Totivirus

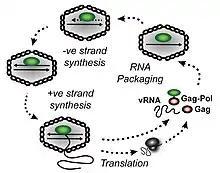
Life cycle of L-A helper virus

Viral replication is cytoplasmic. Entry into the host cell is achieved by virus remains intracellular. Replication follows the double-stranded RNA virus replication model. Double-stranded RNA virus transcription is the method of transcription. Translation takes place by -1 ribosomal frameshifting. The virus exits the host cell by cell-to-cell movement. Fungi "Saccharomyces cerevisiae" and smut serve as the natural host. The virus is transmitted during cell division, sporogenesis, and cell fusion.